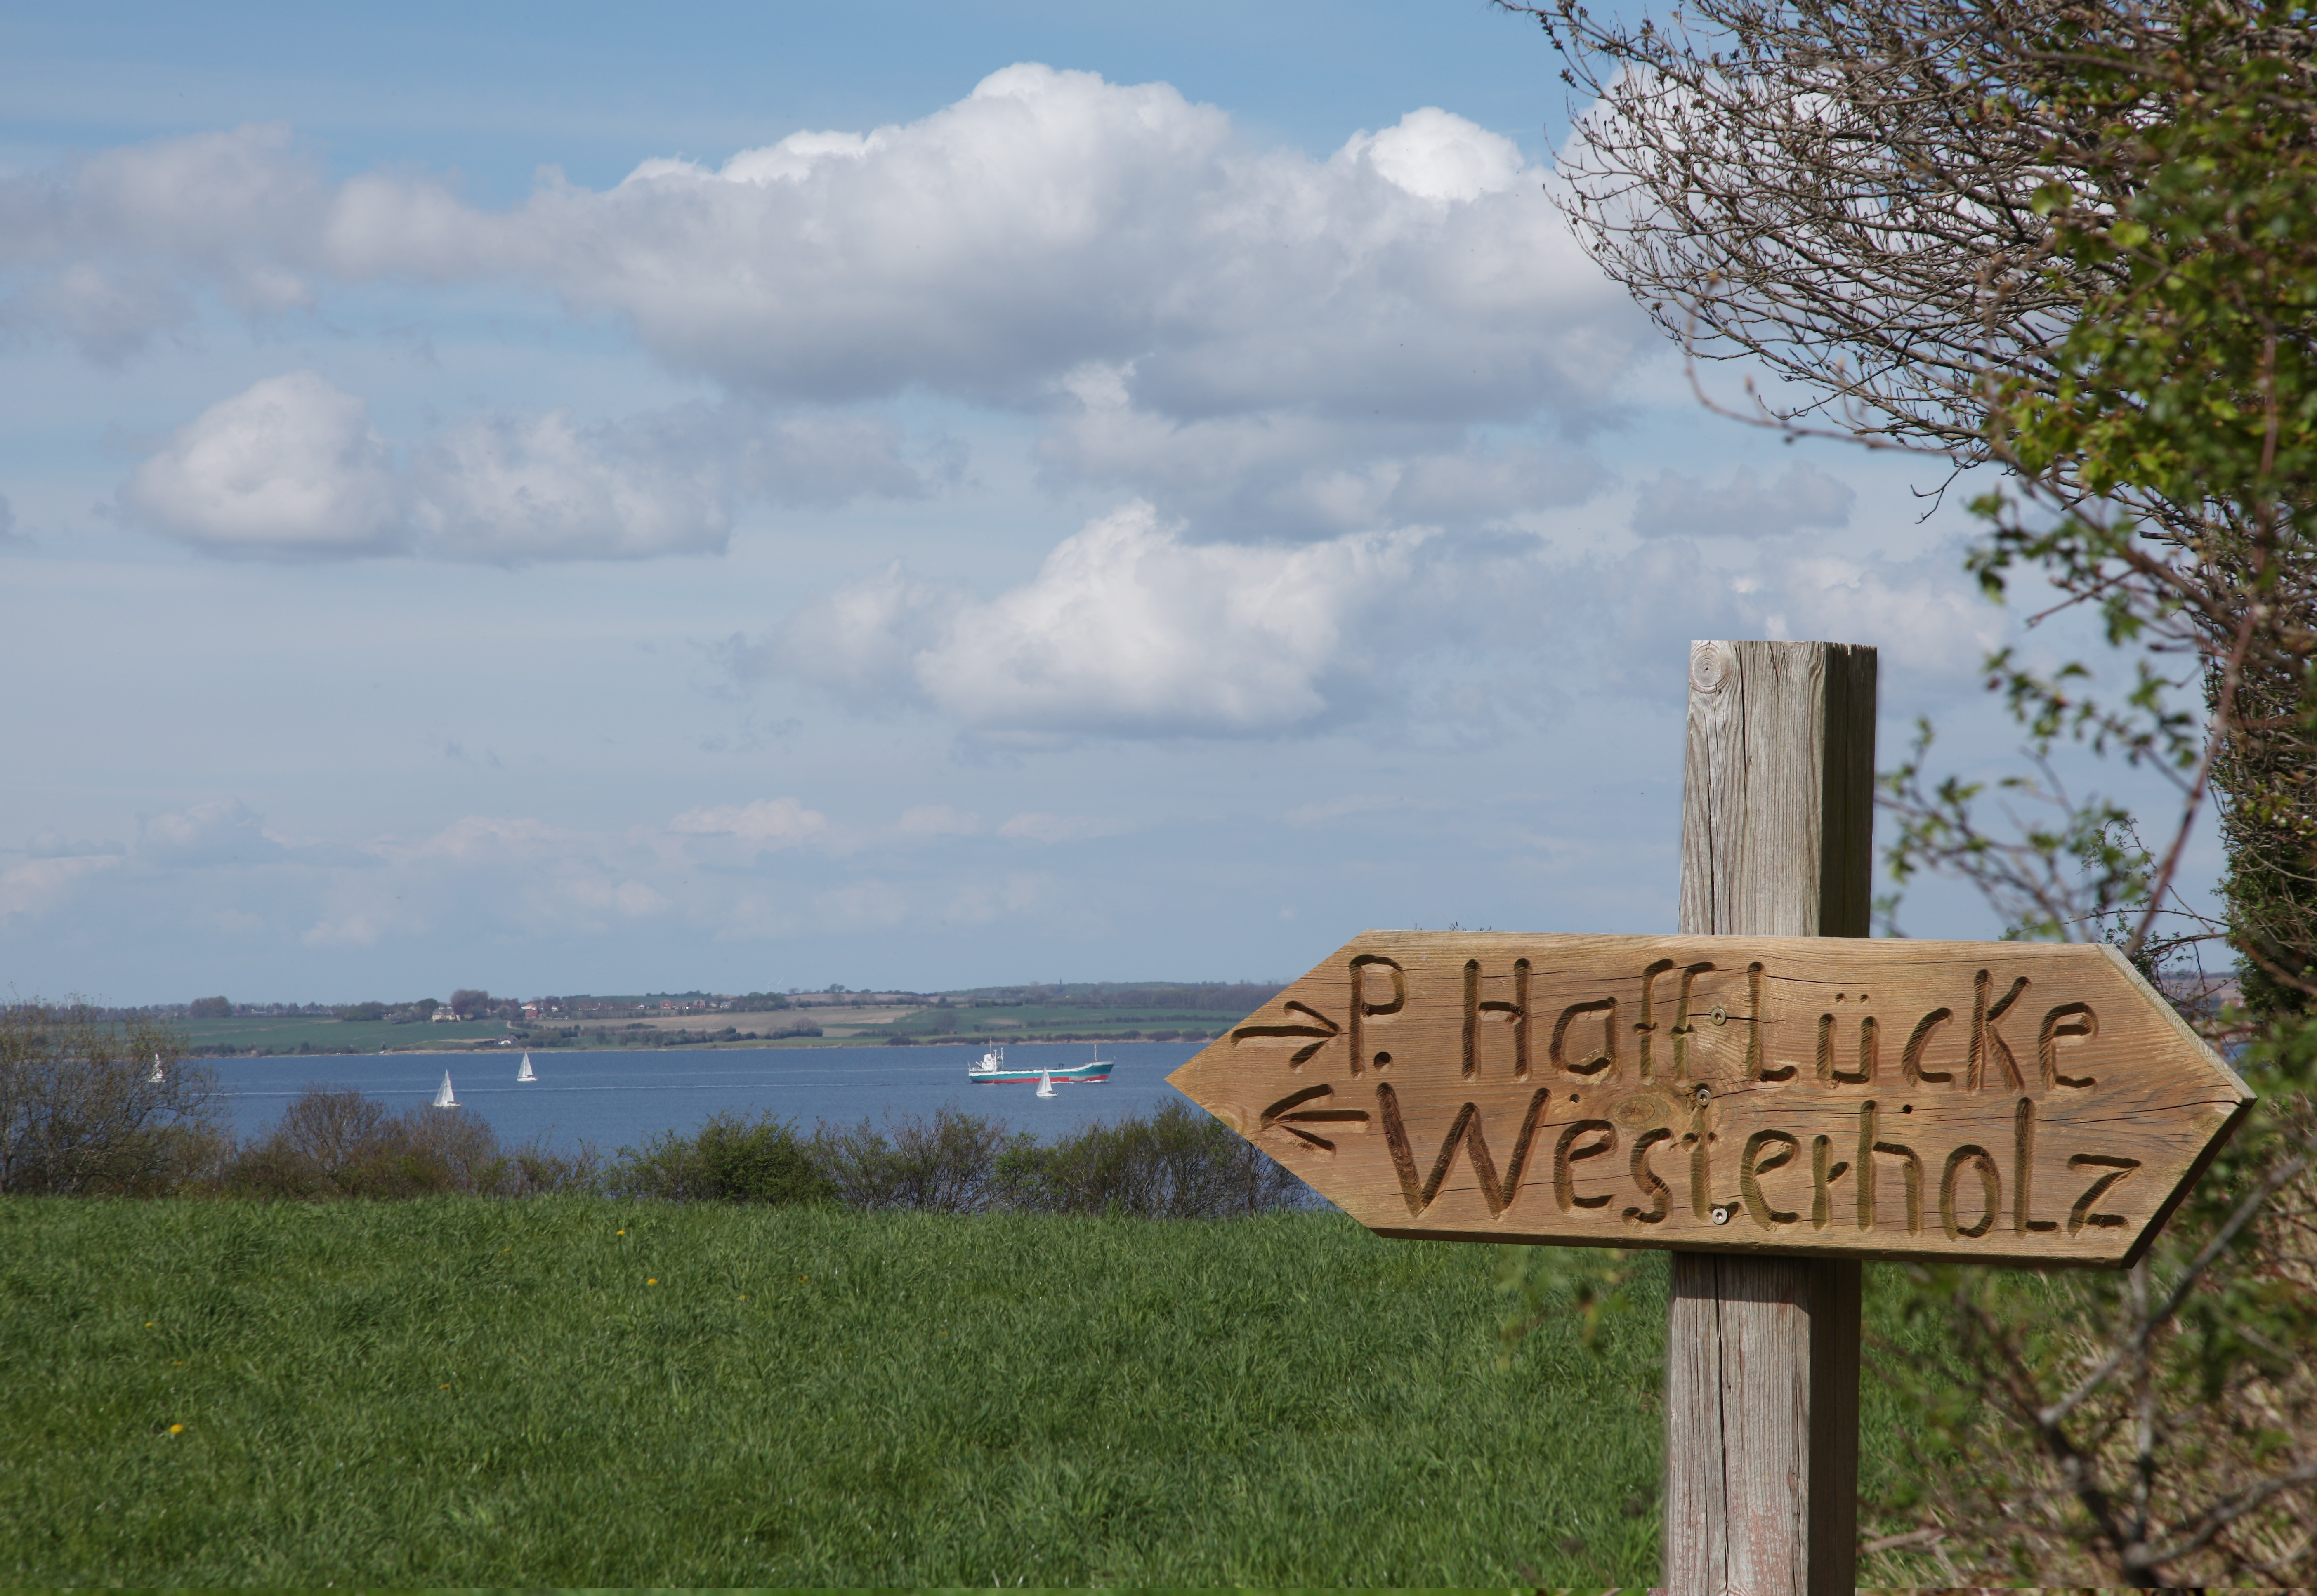
landscape, sea, vacation, sign, holiday, fjord, leisure, sail, directory, baltic sea, wooden sign, hiking trails, rural area